Geoffrey Layton

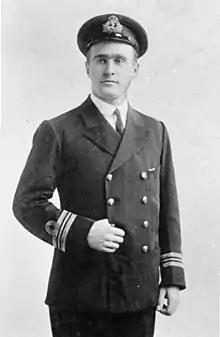
Layton in 1915

Admiral Sir Geoffrey Layton, (20 April 1884 – 4 September 1964) was a Royal Navy officer. He was in command of the submarine when, under attack from German vessels, it ran aground off the Danish coast during the First World War. Despite this incident, he rose to senior command in the Second World War and retired in 1947. His final appointment had been as Commander-in-Chief, Portsmouth.